Shola

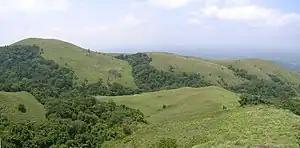
Shola forest interspersed in valleys among high elevation grasslands on the Brahmagiri Hills

Shola forests are found in the higher elevation hill regions of the Nilgiris, Anaimalai, around Anamudi, Palni hills, Meghamalai, Agasthyamalai to the south and the Malnad and associated ranges in parts of Wayanad, Coorg, Baba Budangiri, Kudremukh up the north, to Goa, Satara district and Sindhudurg district in the states of Karnataka, Kerala, Goa, Maharashtra and Tamil Nadu. Although generally said to occur above 2000 meters above sea level, shola forests can be found at 1600 meters elevation in many hill ranges (e.g. Biligiriranga Hills).